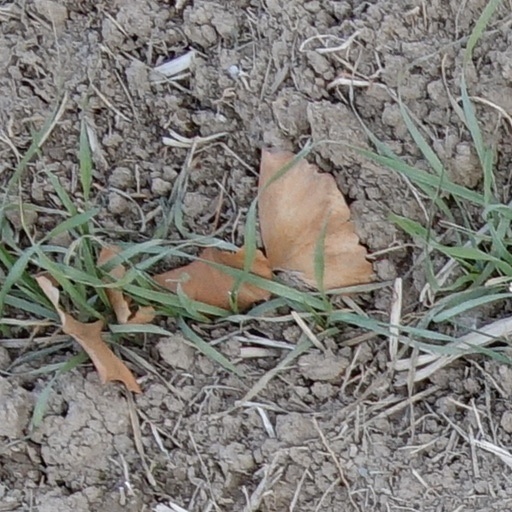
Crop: wheat